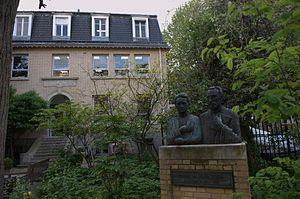
Pavillon Pasteur
Claudius Regaud, né le 30 janvier 1870 à Lyon, décédé le 29 décembre 1940 à Couzon-au-Mont-d'Or, est un médecin et biologiste français, un des premiers radiothérapeutes, fondateur de l'Institut Curie